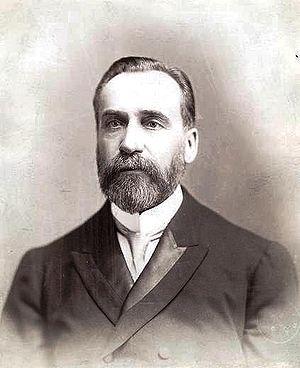
Hormidas Laporte (né le 7 novembre 1850 à Lachine (Québec) - décédé le 20 février 1934 à Montréal) a été maire de Montréal de 1904 à 1906.
Hormidas Laporte, né le 7 novembre 1850 à Lachine et mort le 20 février 1934 à Montréal, est un financier et homme d'affaires canadien. Il a été maire de Montréal de 1904 à 1906.